William Sellar

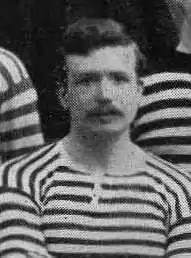
Sellar in Queen's Park kit, 1890

William Sellar (21 September 1866 – 10 June 1914) was a Scottish footballer, who played for Queen's Park, Battlefield, Rangers and Scotland.